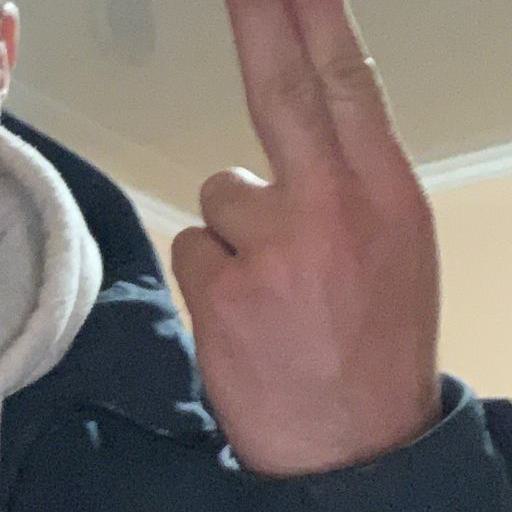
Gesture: two_up_inverted